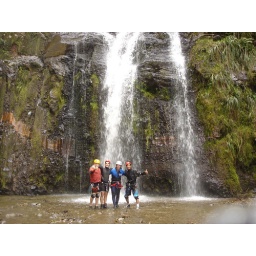
Guy in the white hat is Xavi from Barcelona. Photo taken at the bottom of a waterfall somewhere in Imbabura Province.